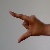
The image shows a hand gesture representing the letter 'Z' in Indian Sign Language.